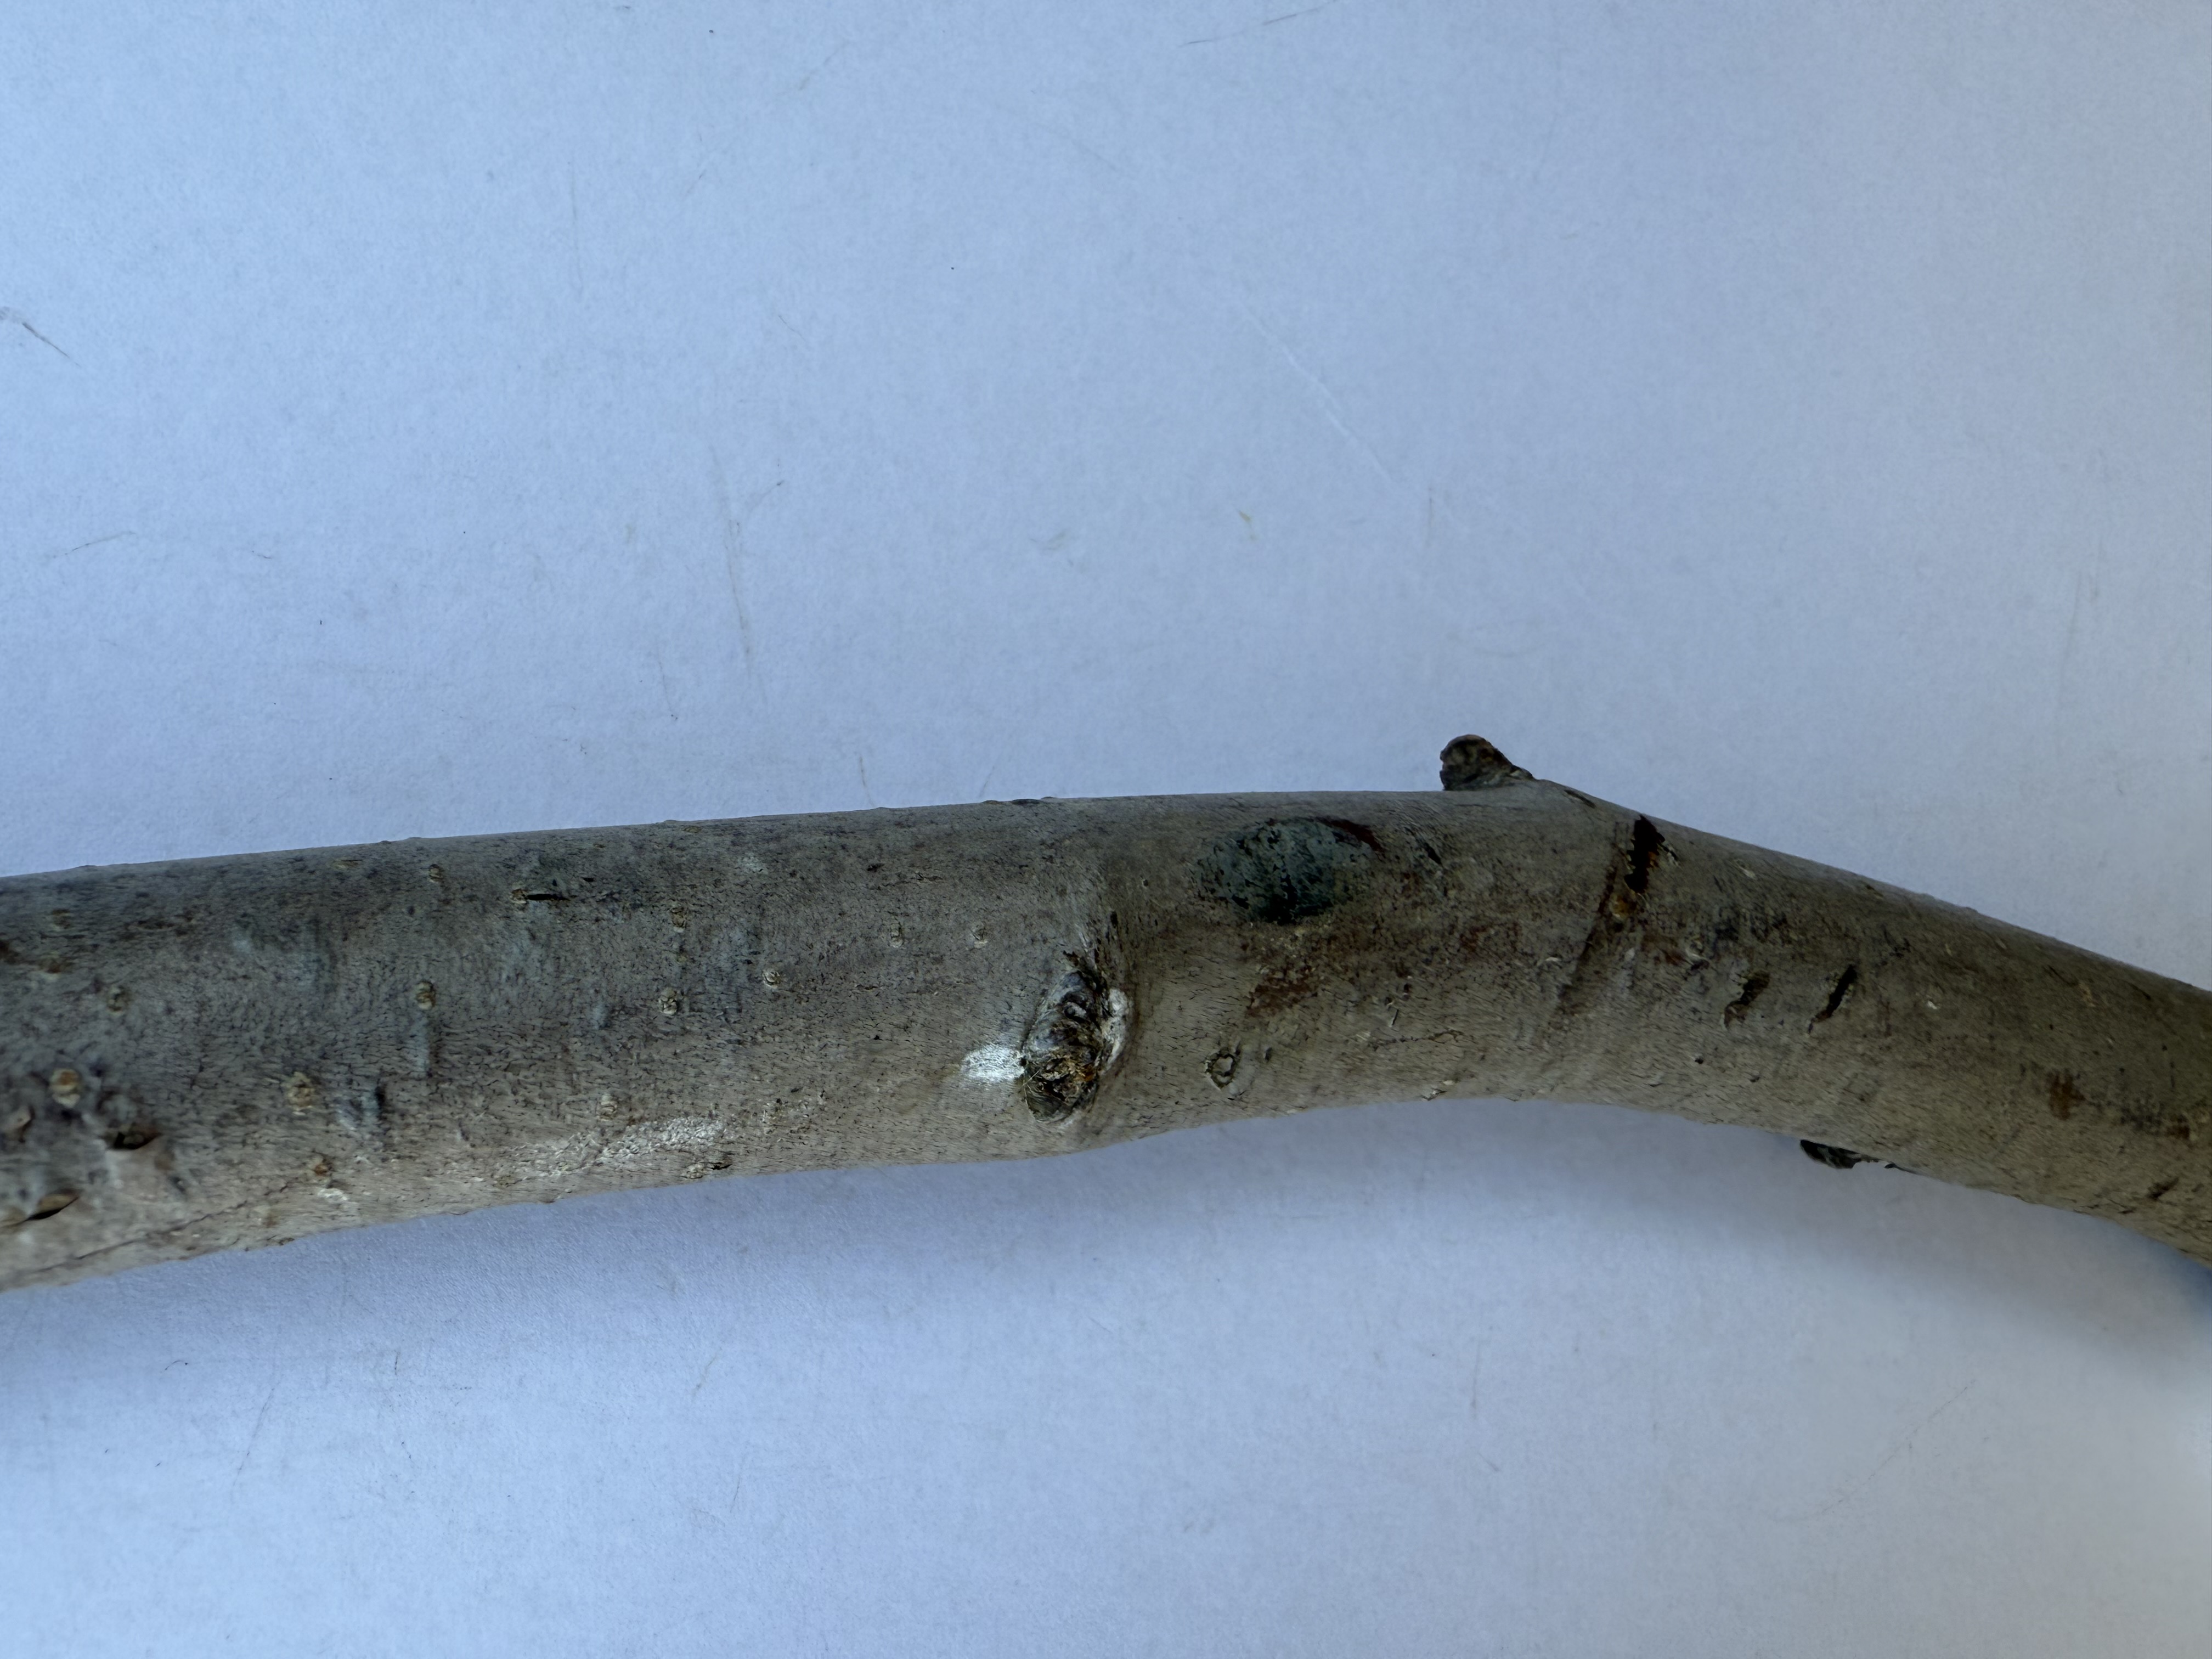
Variety: Margarita Marilla Pear